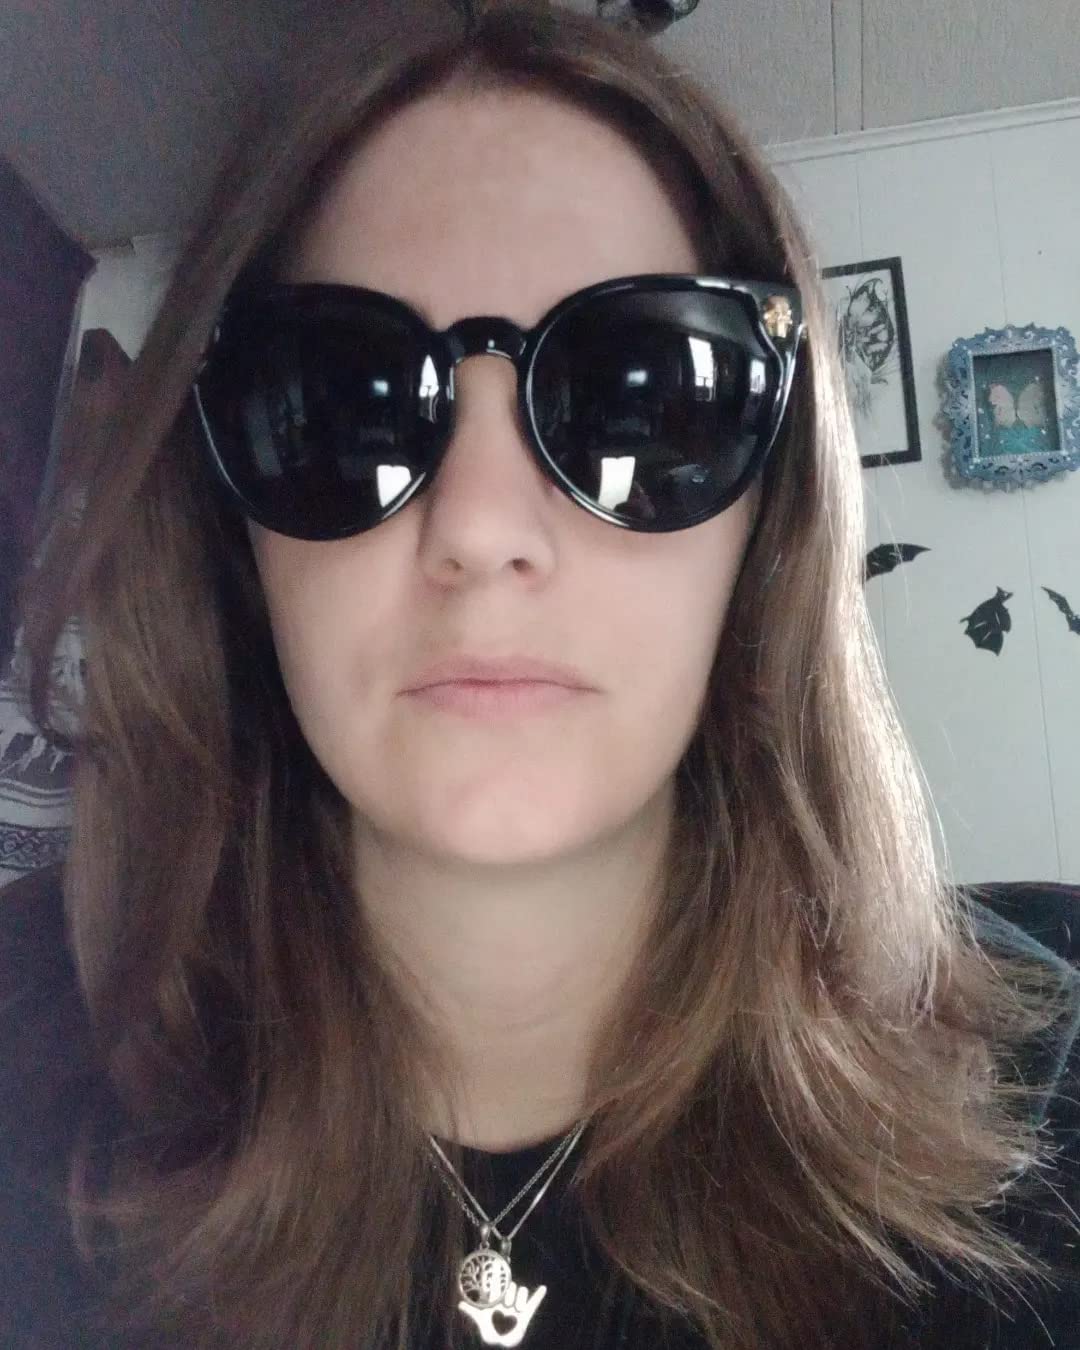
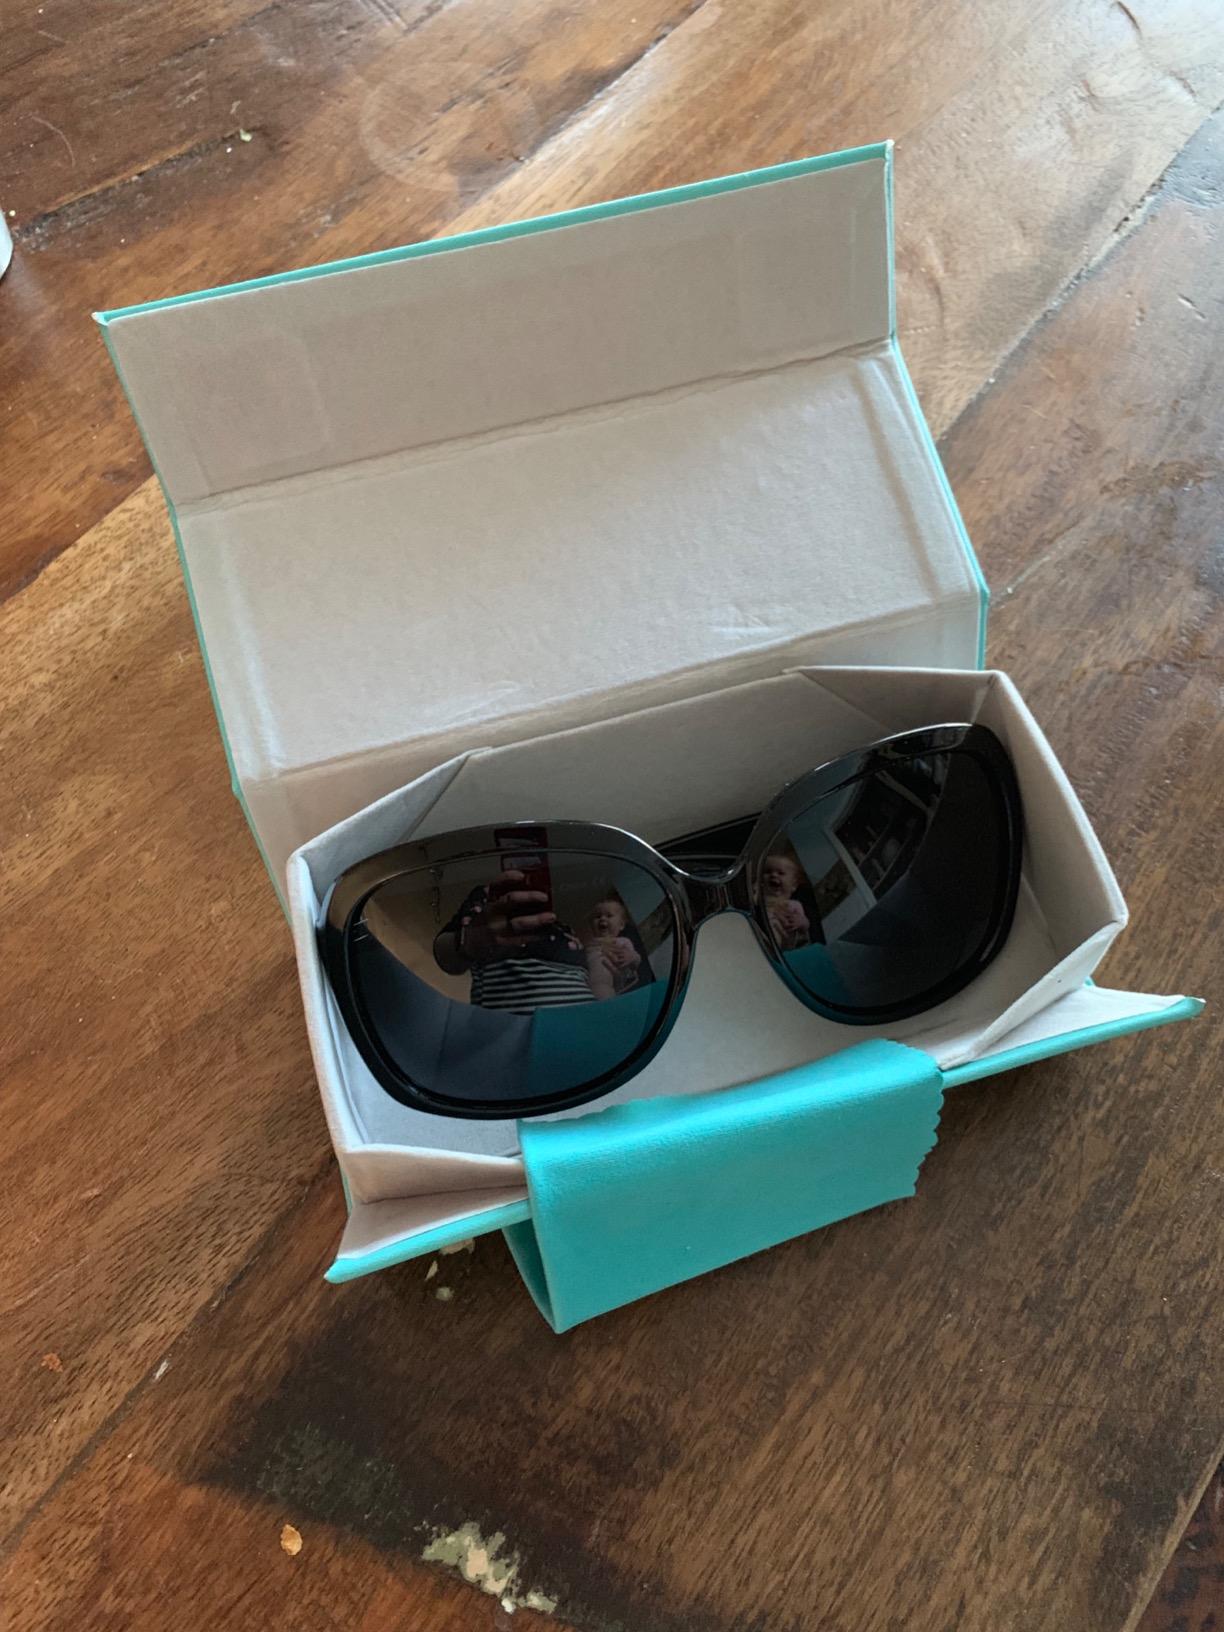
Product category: accessories_sunglasses
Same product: no